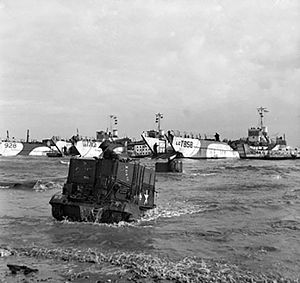
Operation Overlord / Begyndelsen af Operation Overlord – Operation Neptune / Operation Neptune (D-Dag) / Gold Beach
Universal Carrier fra 50. Division nærmer sig Gold Beach
Operation Overlord var kodenavnet for de Vestallieredes invasion af Normandiet i 2. verdenskrig. Operationen havde til formål at trænge tyskerne ud af et område i Nordfrankrig, som derefter kunne bruges som basis for befrielsen af Frankrig og det øvrige Nordvesteuropa. Operationen omfattede dels selve landgangen i Normandiet den 6. juni 1944 og de følgende operationer indtil udgangen af august, hvor de allierede arméer havde befriet Paris og de tyske hære havde trukket sig tilbage over Seinen.